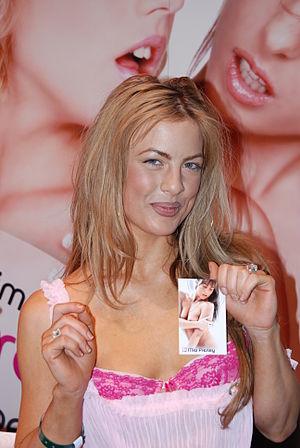
Mia Presley, née le 29 décembre 1982 à Los Angeles en Californie, est une actrice américaine de films pornographiques spécialisée dans les scènes lesbiennes.